Avery Sharpe

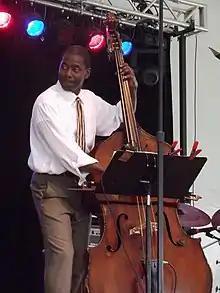
Sharpe at the Litchfield Jazz Festival in 2013

Sharpe released an album in 2019 titled "400: An African American Musical Portrait", which is in reference to the 400th anniversary of the first African slaves were brought to Jamestown, Virginia in 1619 by the Dutch. The album utilizes many styles, to feature the African American musical tradition.